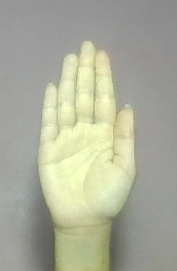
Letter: seen